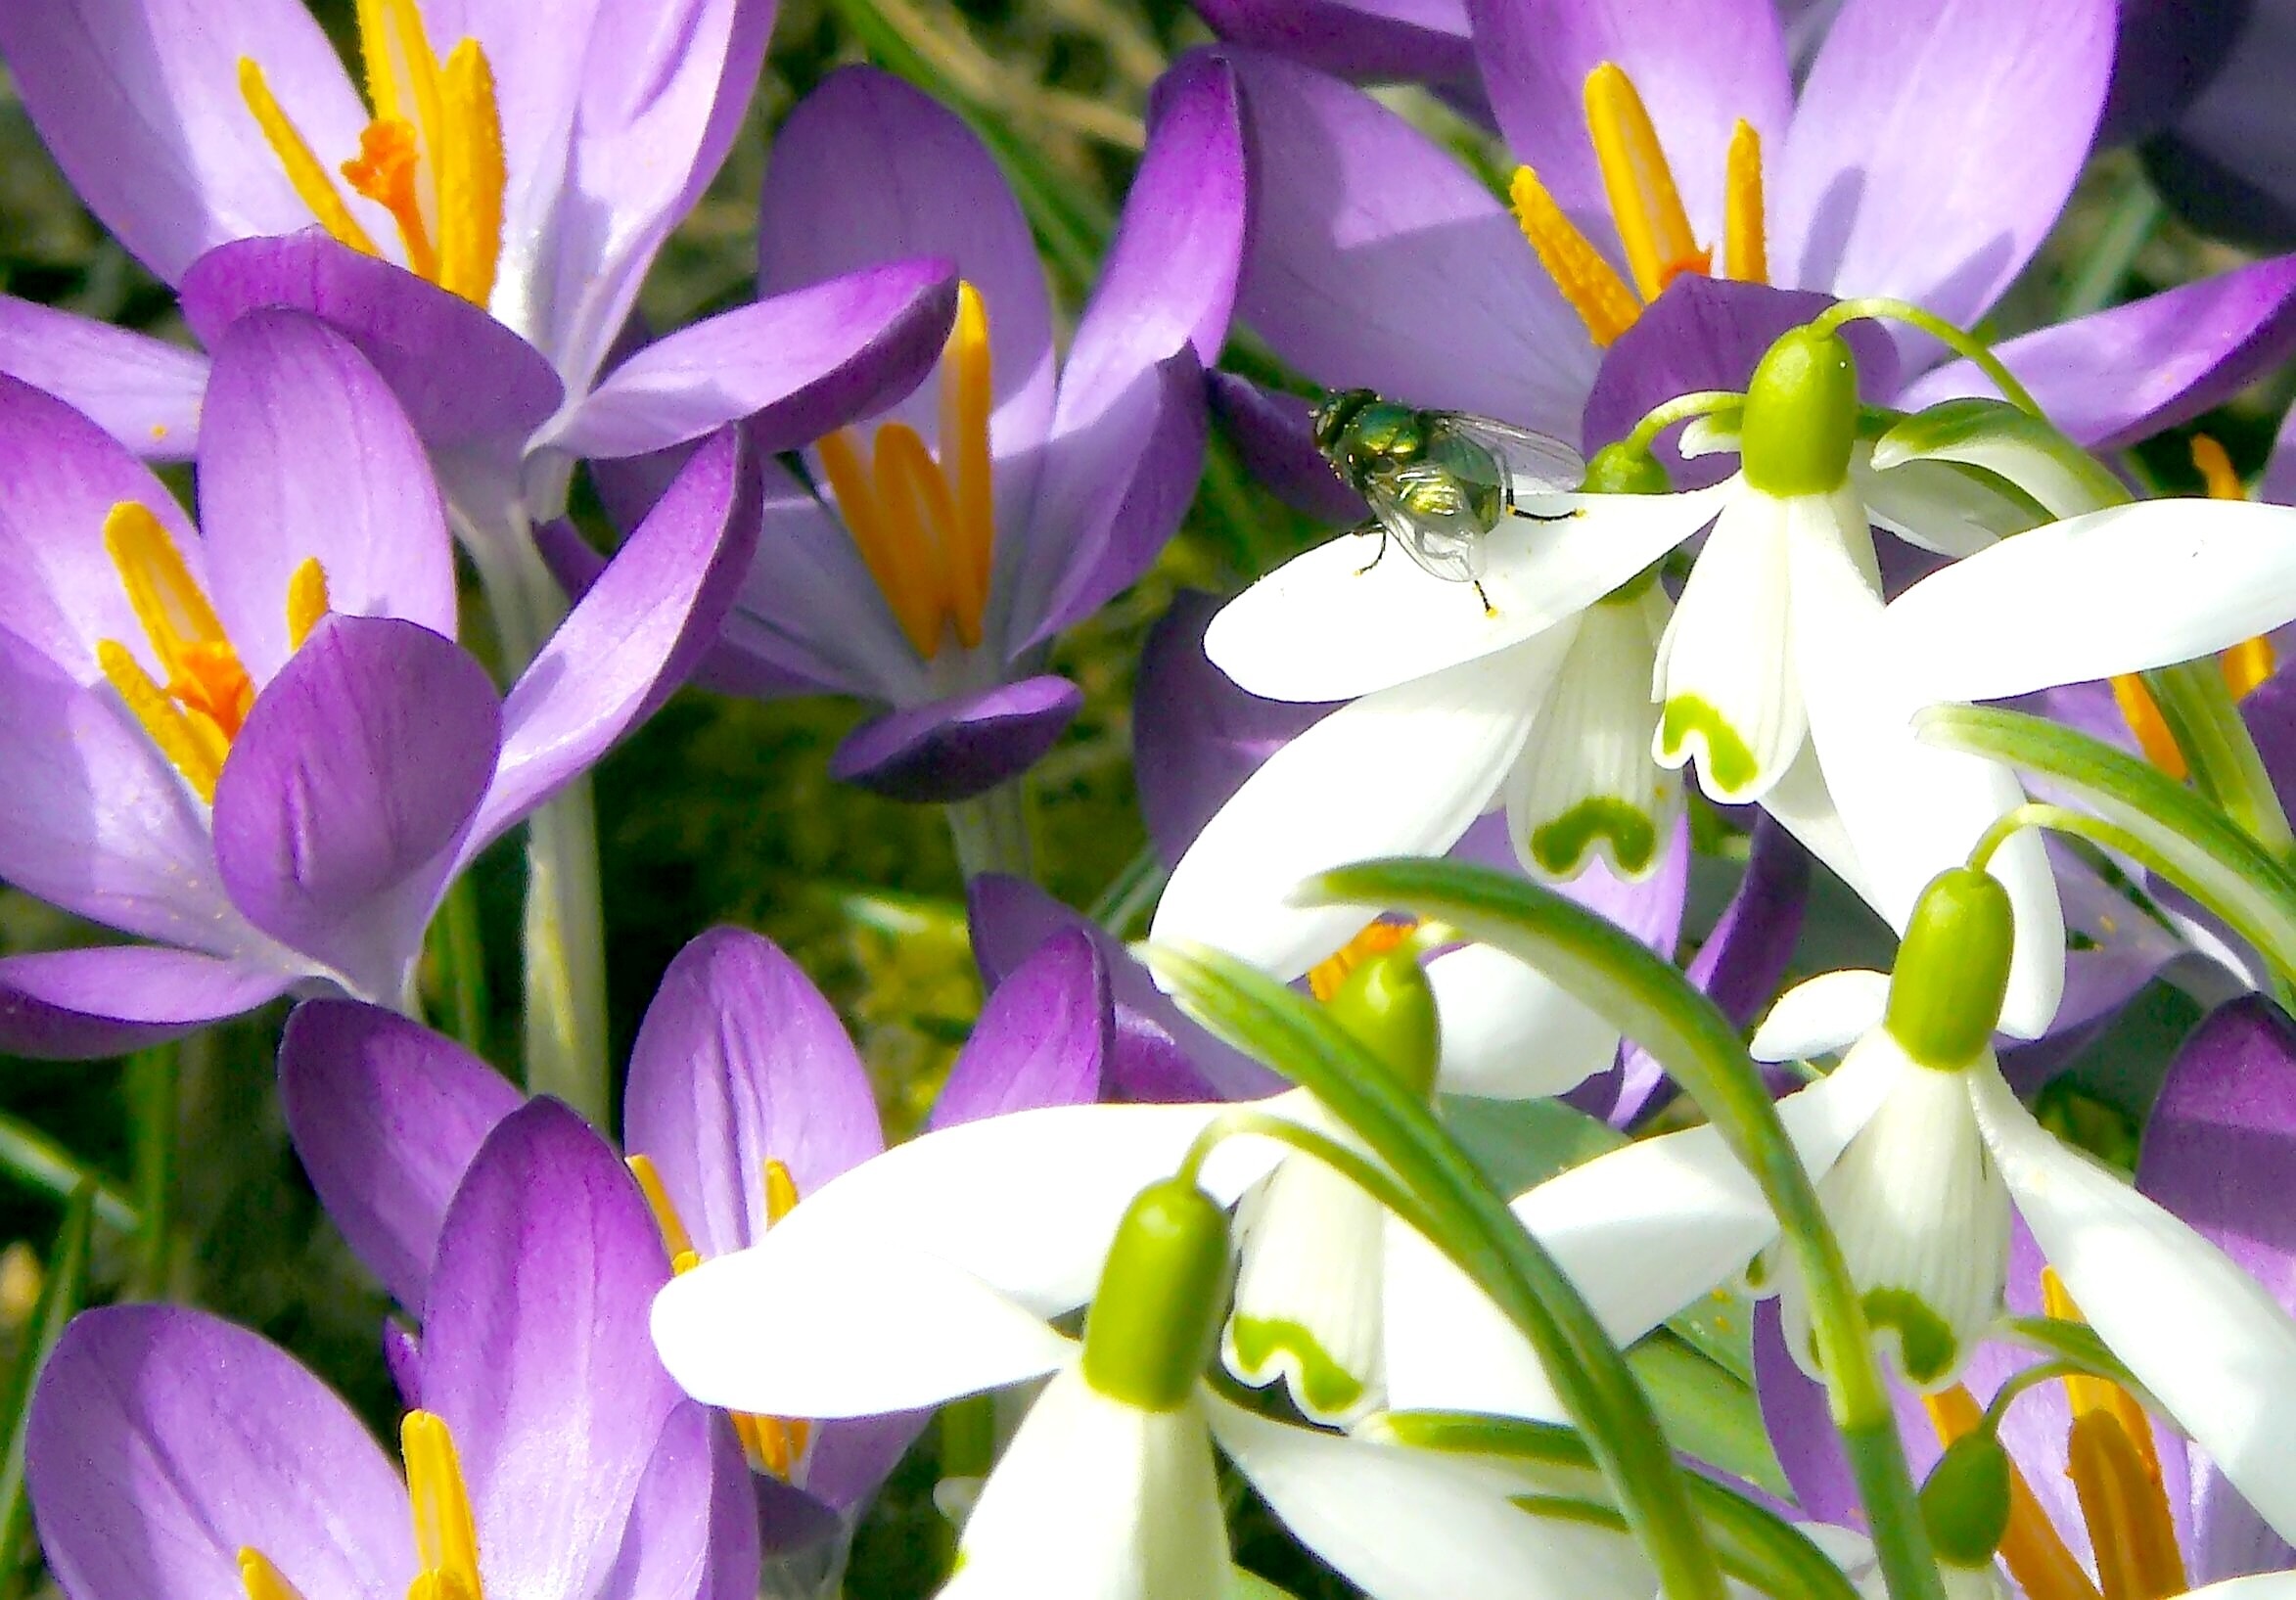
nature, blossom, plant, white, flower, purple, petal, bloom, animal, fly, floral, spring, green, color, insect, macro, botany, colorful, close, flora, wildflower, flowers, violet, crocus, snowdrop, macro photography, harbinger of spring, flowering plant, flower fullness, sea of flowers, land plant, iris family